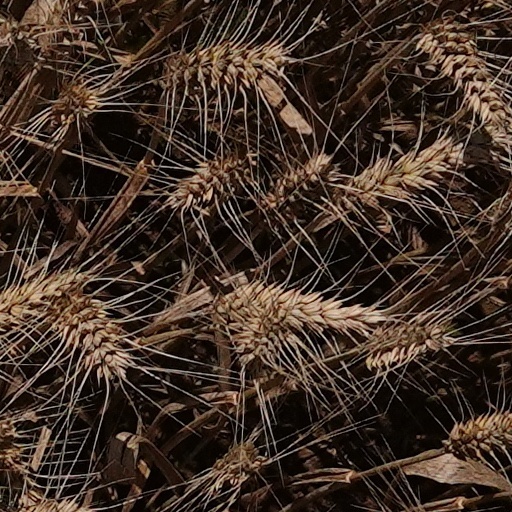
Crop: wheat